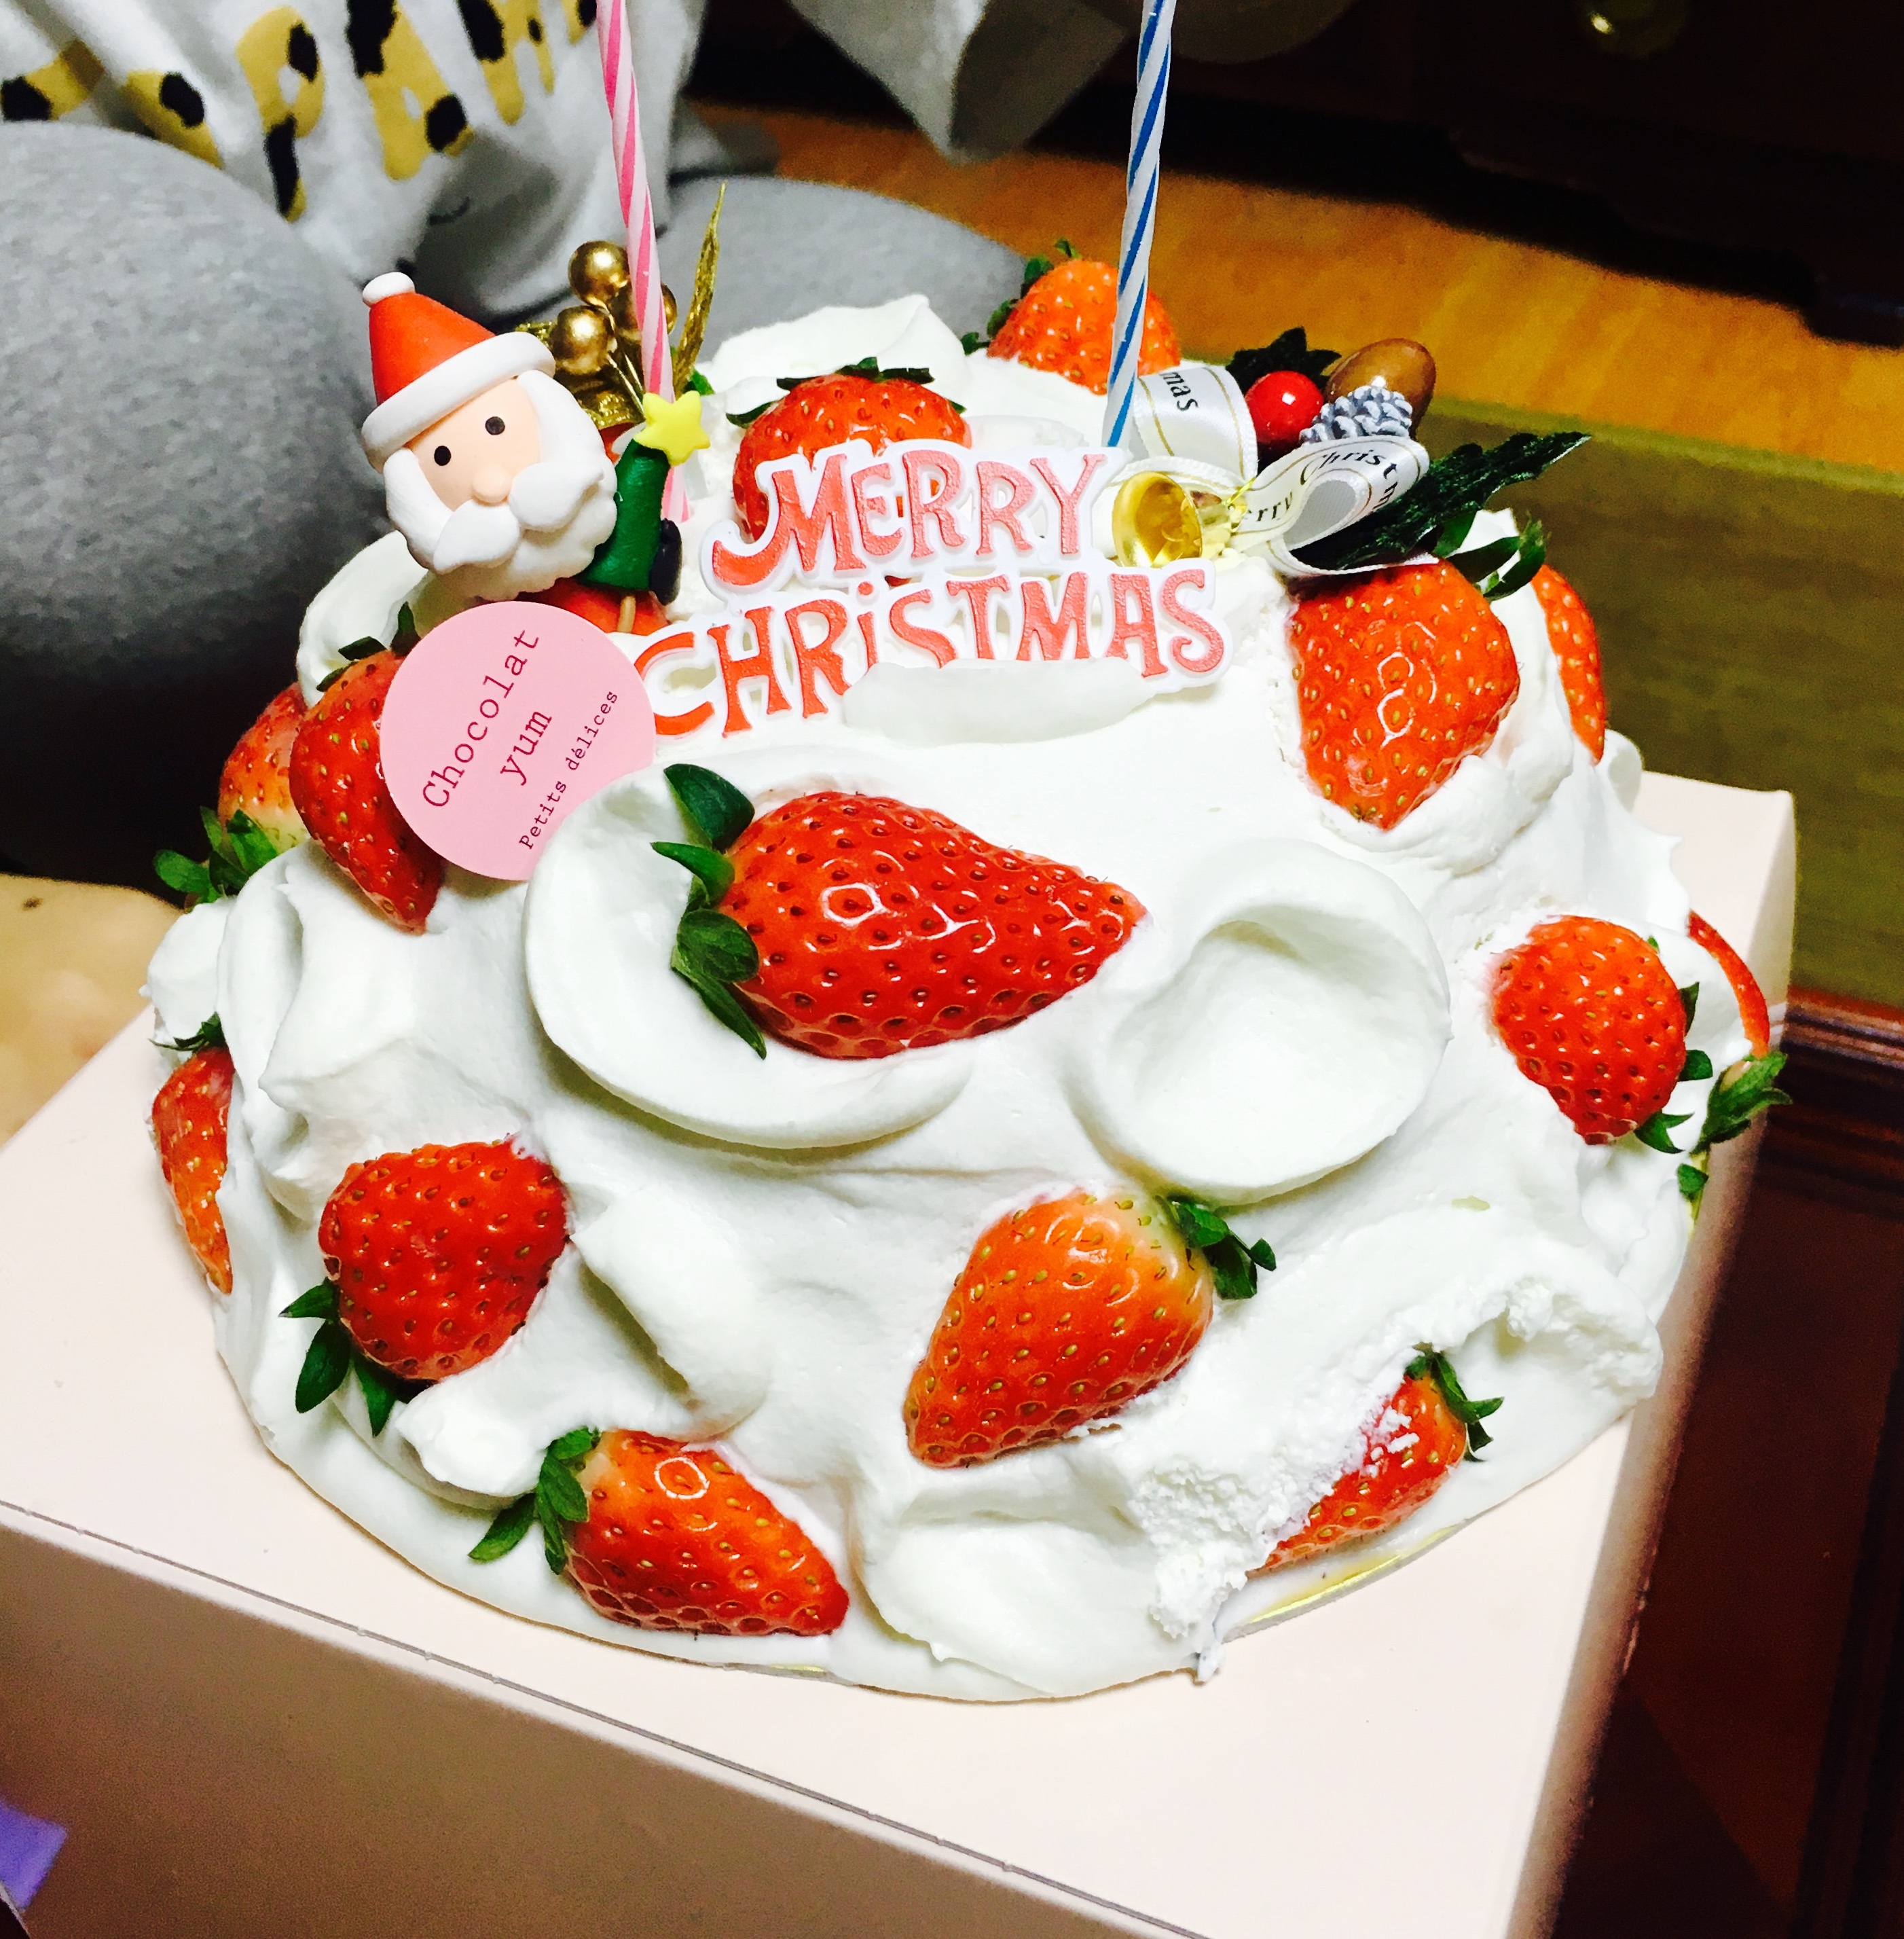
fruit, sweet, dish, meal, food, produce, breakfast, christmas, snack, dessert, cuisine, savory, delicious, cake, bread, buffet, strawberry, santa, whipped cream, happy, soft, food photography, strawberries, joyful, torte, strawberry cake, something to eat, cake decorating, pavlova, south korea cake